Peon

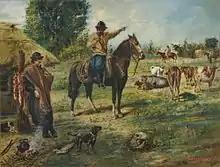
"Foreman and rebel peon" by Martín León Boneo, 1901.

The Spanish conquest of Mexico and Caribbean islands included peonage; the conquistadors forced natives to work for Spanish planters and mine operators. Peonage was prevalent in Latin America, especially in the countries of Mexico, Guatemala, Ecuador and Peru. It remains an important part of social life, as among the Urarina of the Peruvian Amazon.